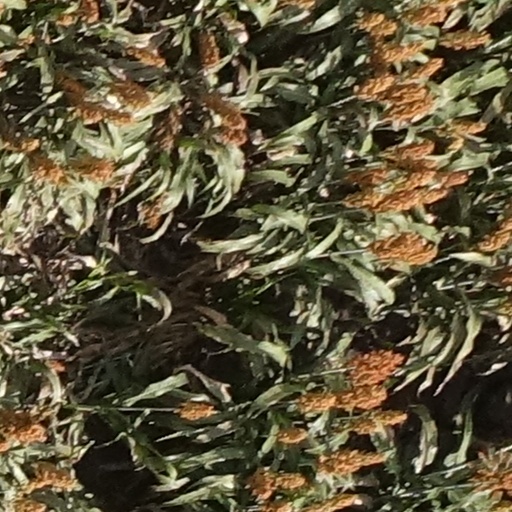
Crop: sorghum